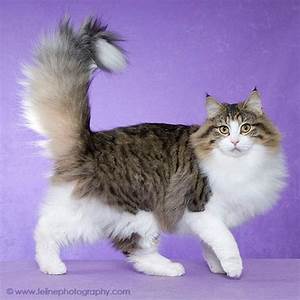
Label: cat